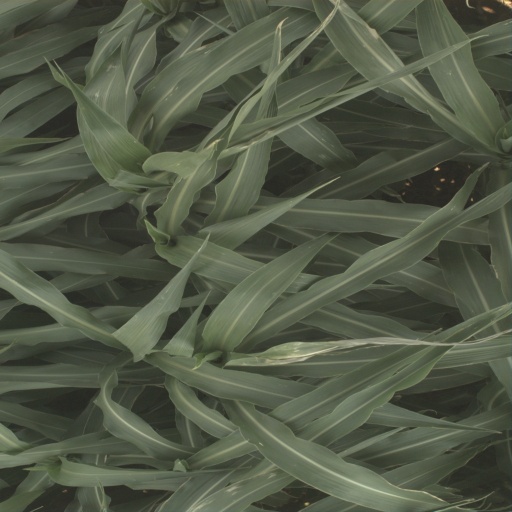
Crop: sorghum